Oakland Cemetery (Atlanta)

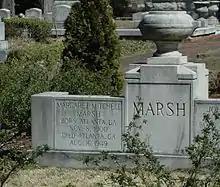
Margaret Mitchell Marsh

In Margaret Mitchell's 1936 novel, "Gone With The Wind", Oakland Cemetery is mentioned as the final resting place of Scarlett O'Hara's first husband, Charles Hamilton, and as the burial place of many Confederate soldiers who died during the Civil War.